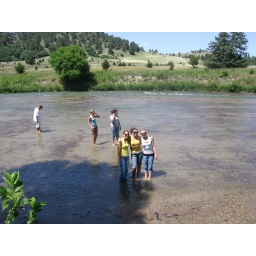
cute girls in river